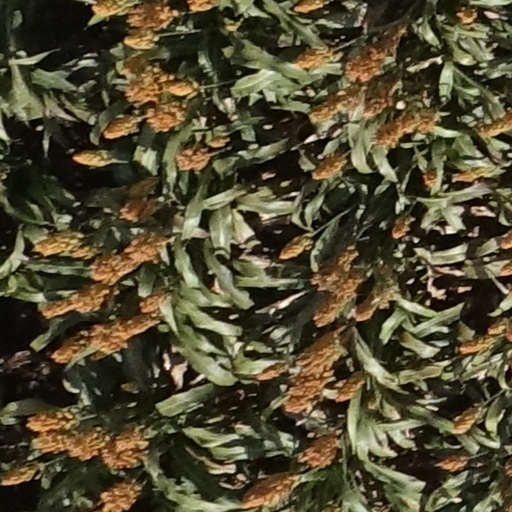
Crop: sorghum